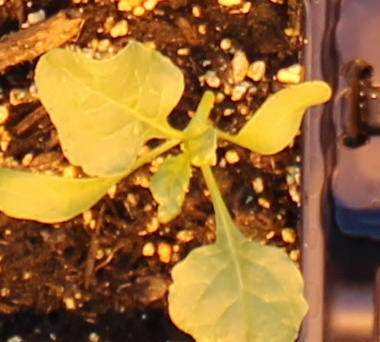
Label: Sugar beet